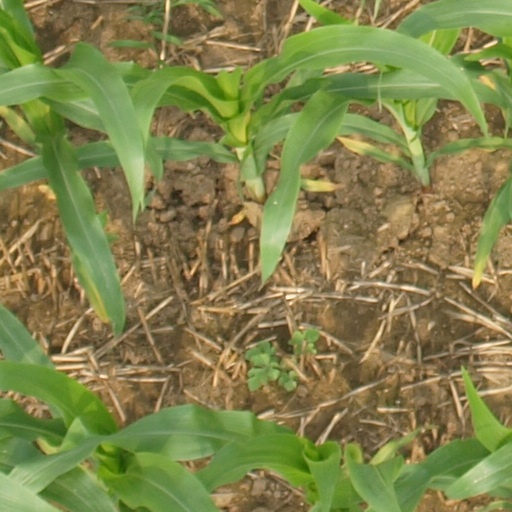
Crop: maize; corn